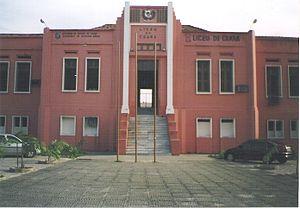
Rui Facó était un journaliste, avocat, écrivain et militant communiste brésilien.